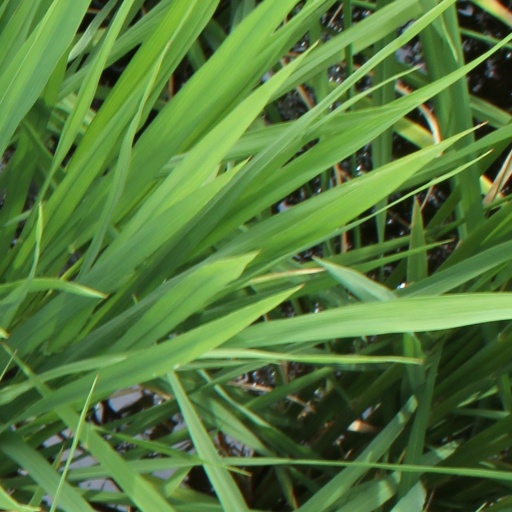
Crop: rice